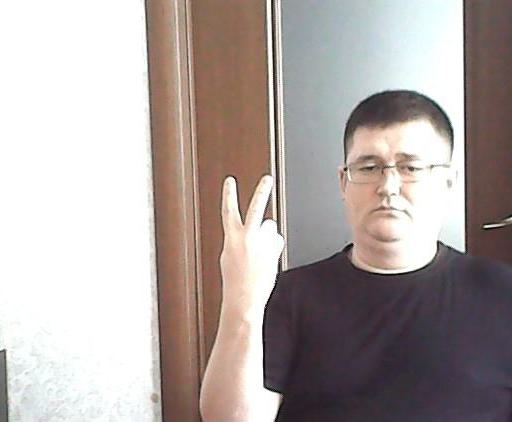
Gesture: peace_inverted